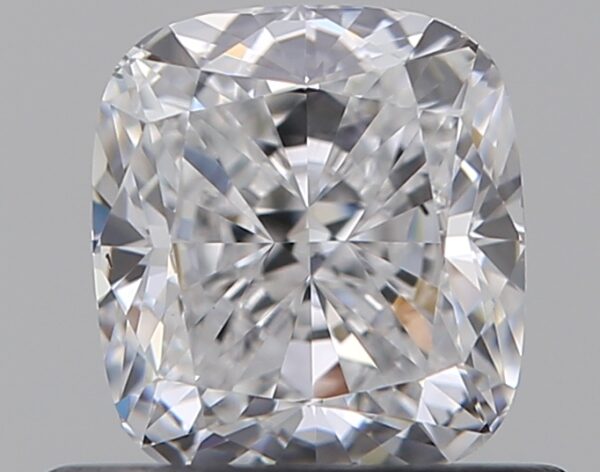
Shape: cushion
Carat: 0.7
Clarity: VS2
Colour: D
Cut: EX
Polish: EX
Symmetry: VG
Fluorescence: N
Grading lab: GIA
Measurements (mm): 5.22 x 4.71 x 3.26